2015–16 Rice Owls men's basketball team

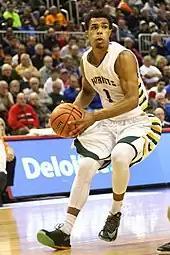
Connor Cashaw in the 2015 IHSA 4A championship game victory

!colspan=9 style="background:#002469; color:#5e6062;"| Conference USA tournament